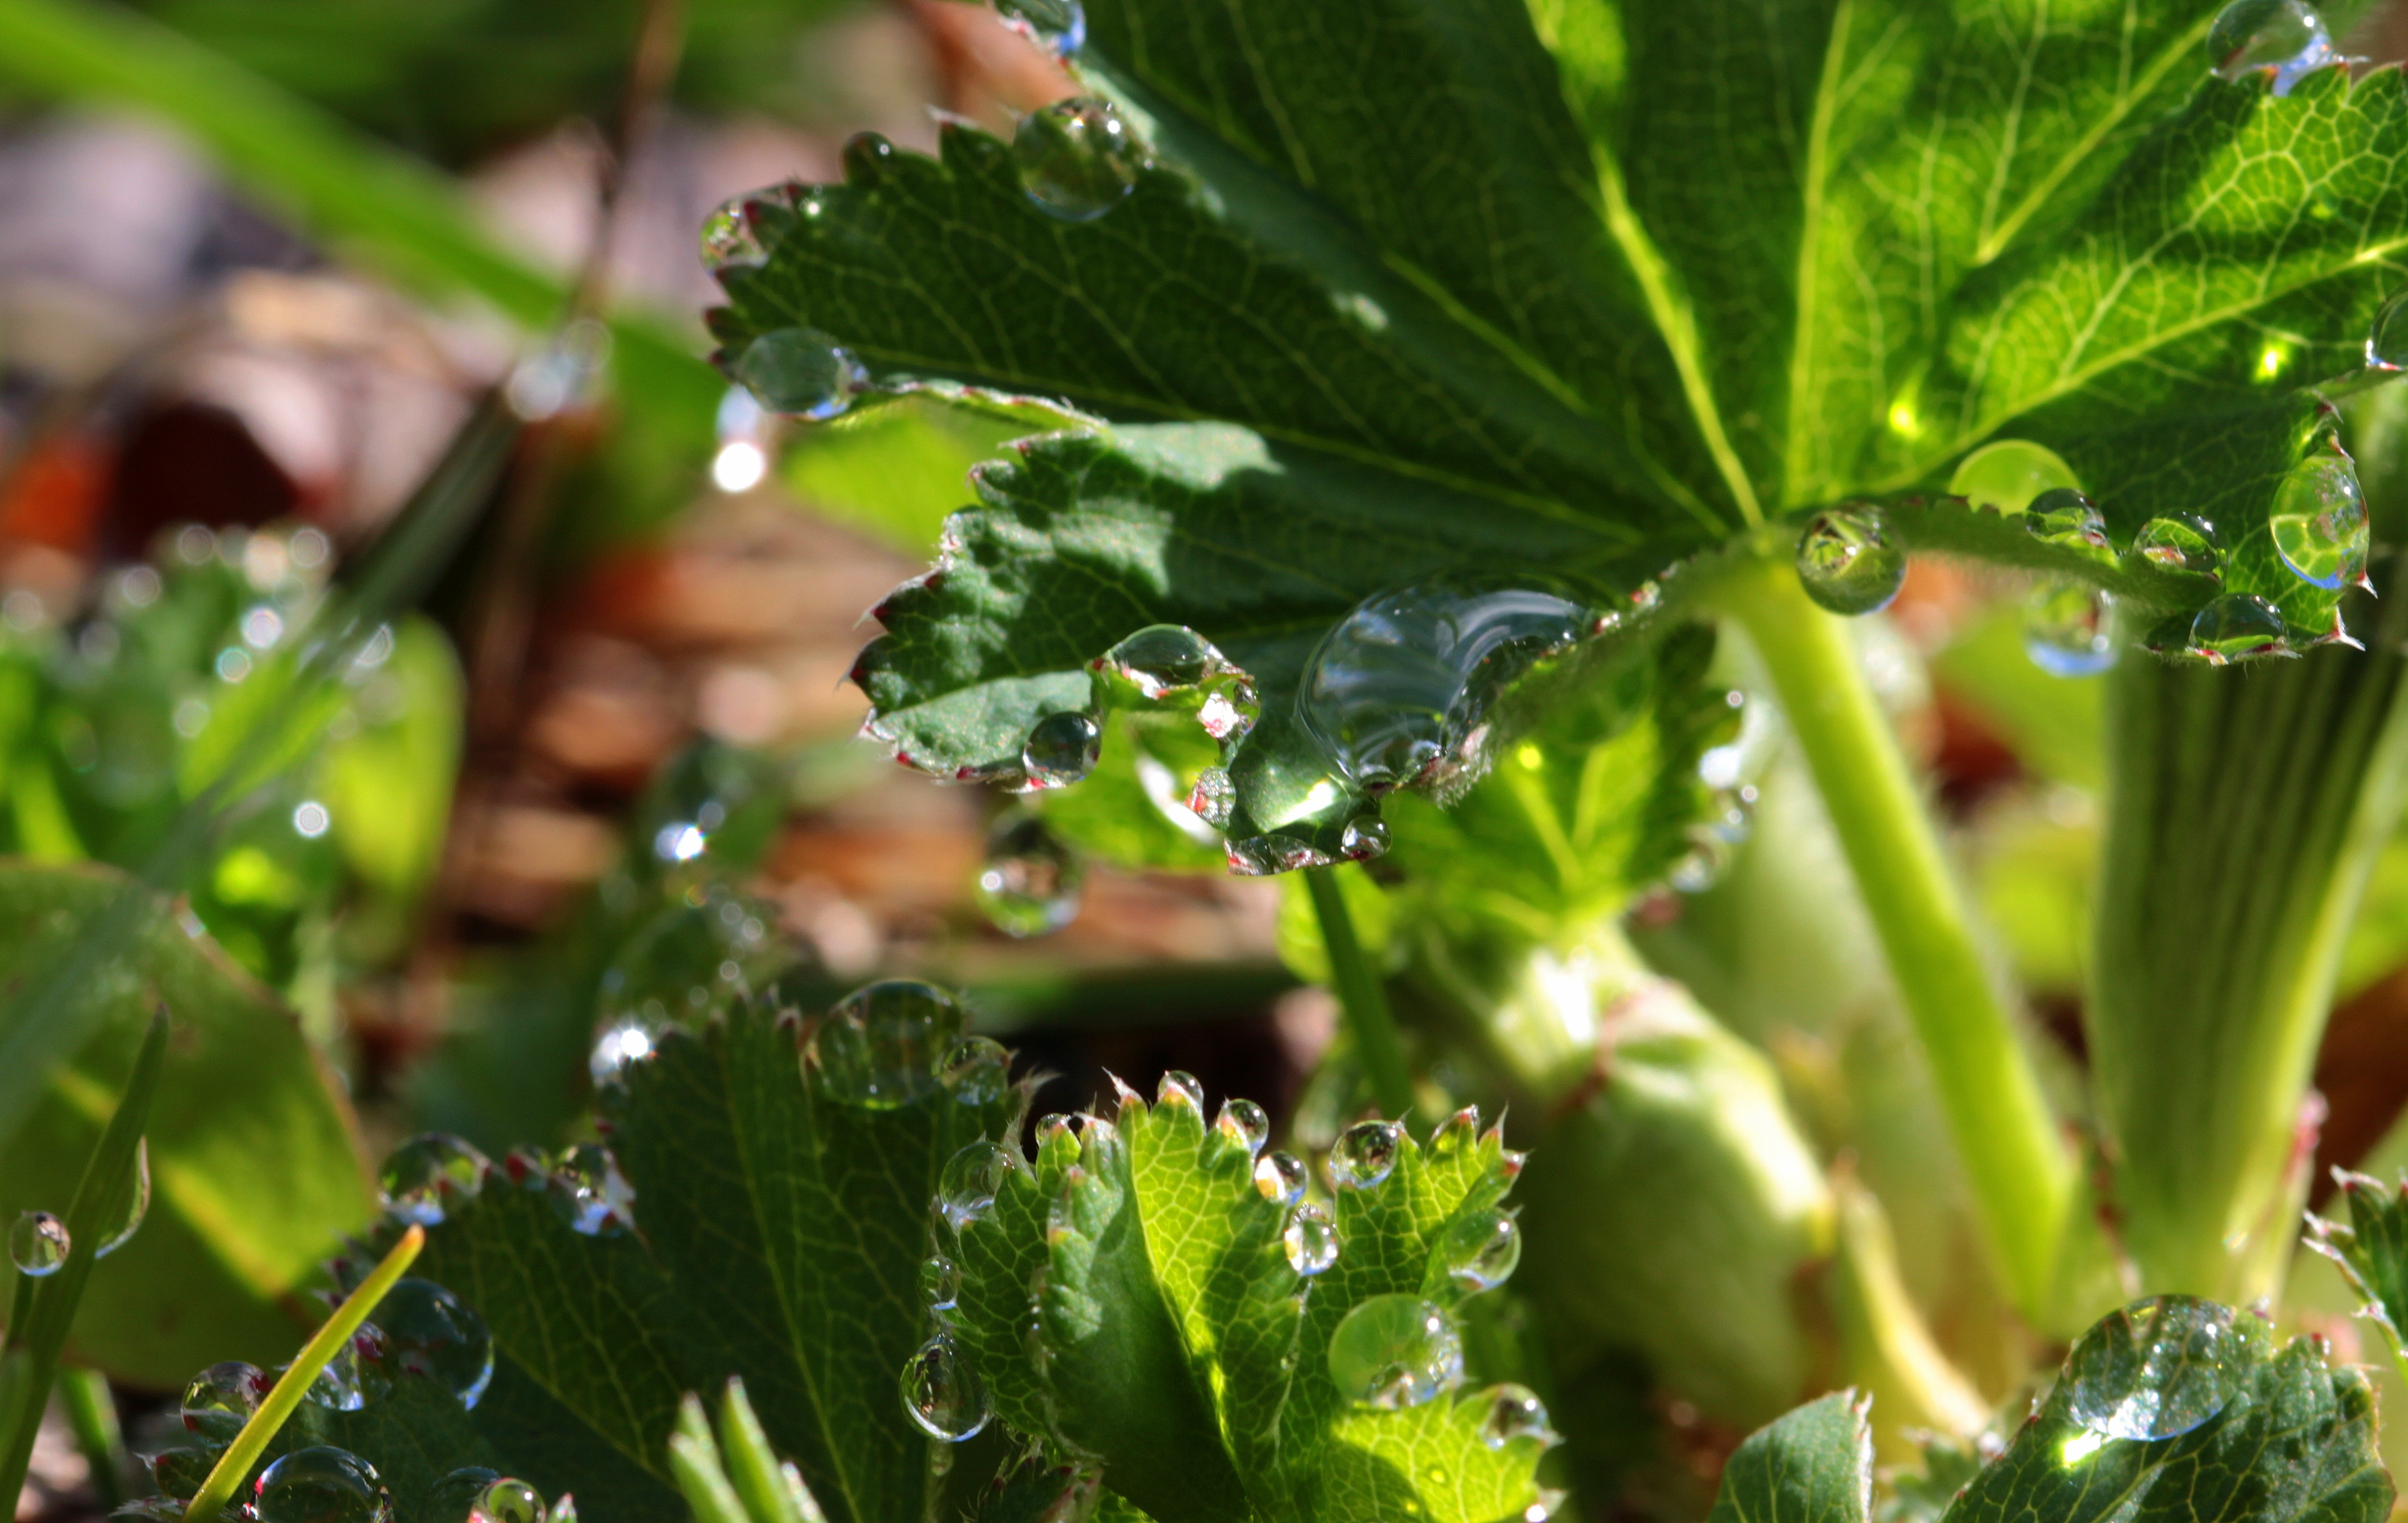
tree, nature, branch, dew, plant, rain, leaf, flower, raindrop, food, green, produce, garden, flora, drip, leaves, shrub, drop of water, macro photography, flowering plant, land plant